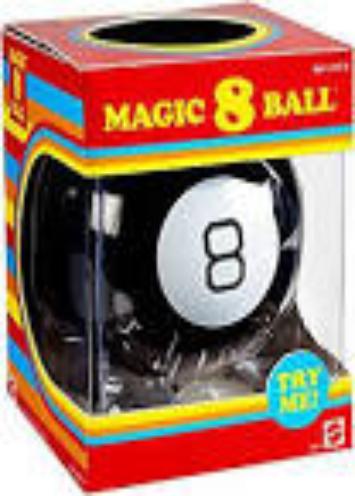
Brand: magic 8-ball
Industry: Leisure